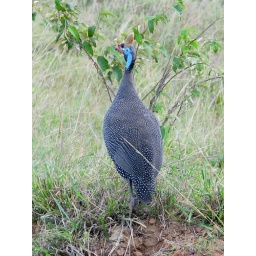
Helmeted Guinea Fowl. One of a small flock of these birds spotted in the Maasai Mara Reserve, Kenya.